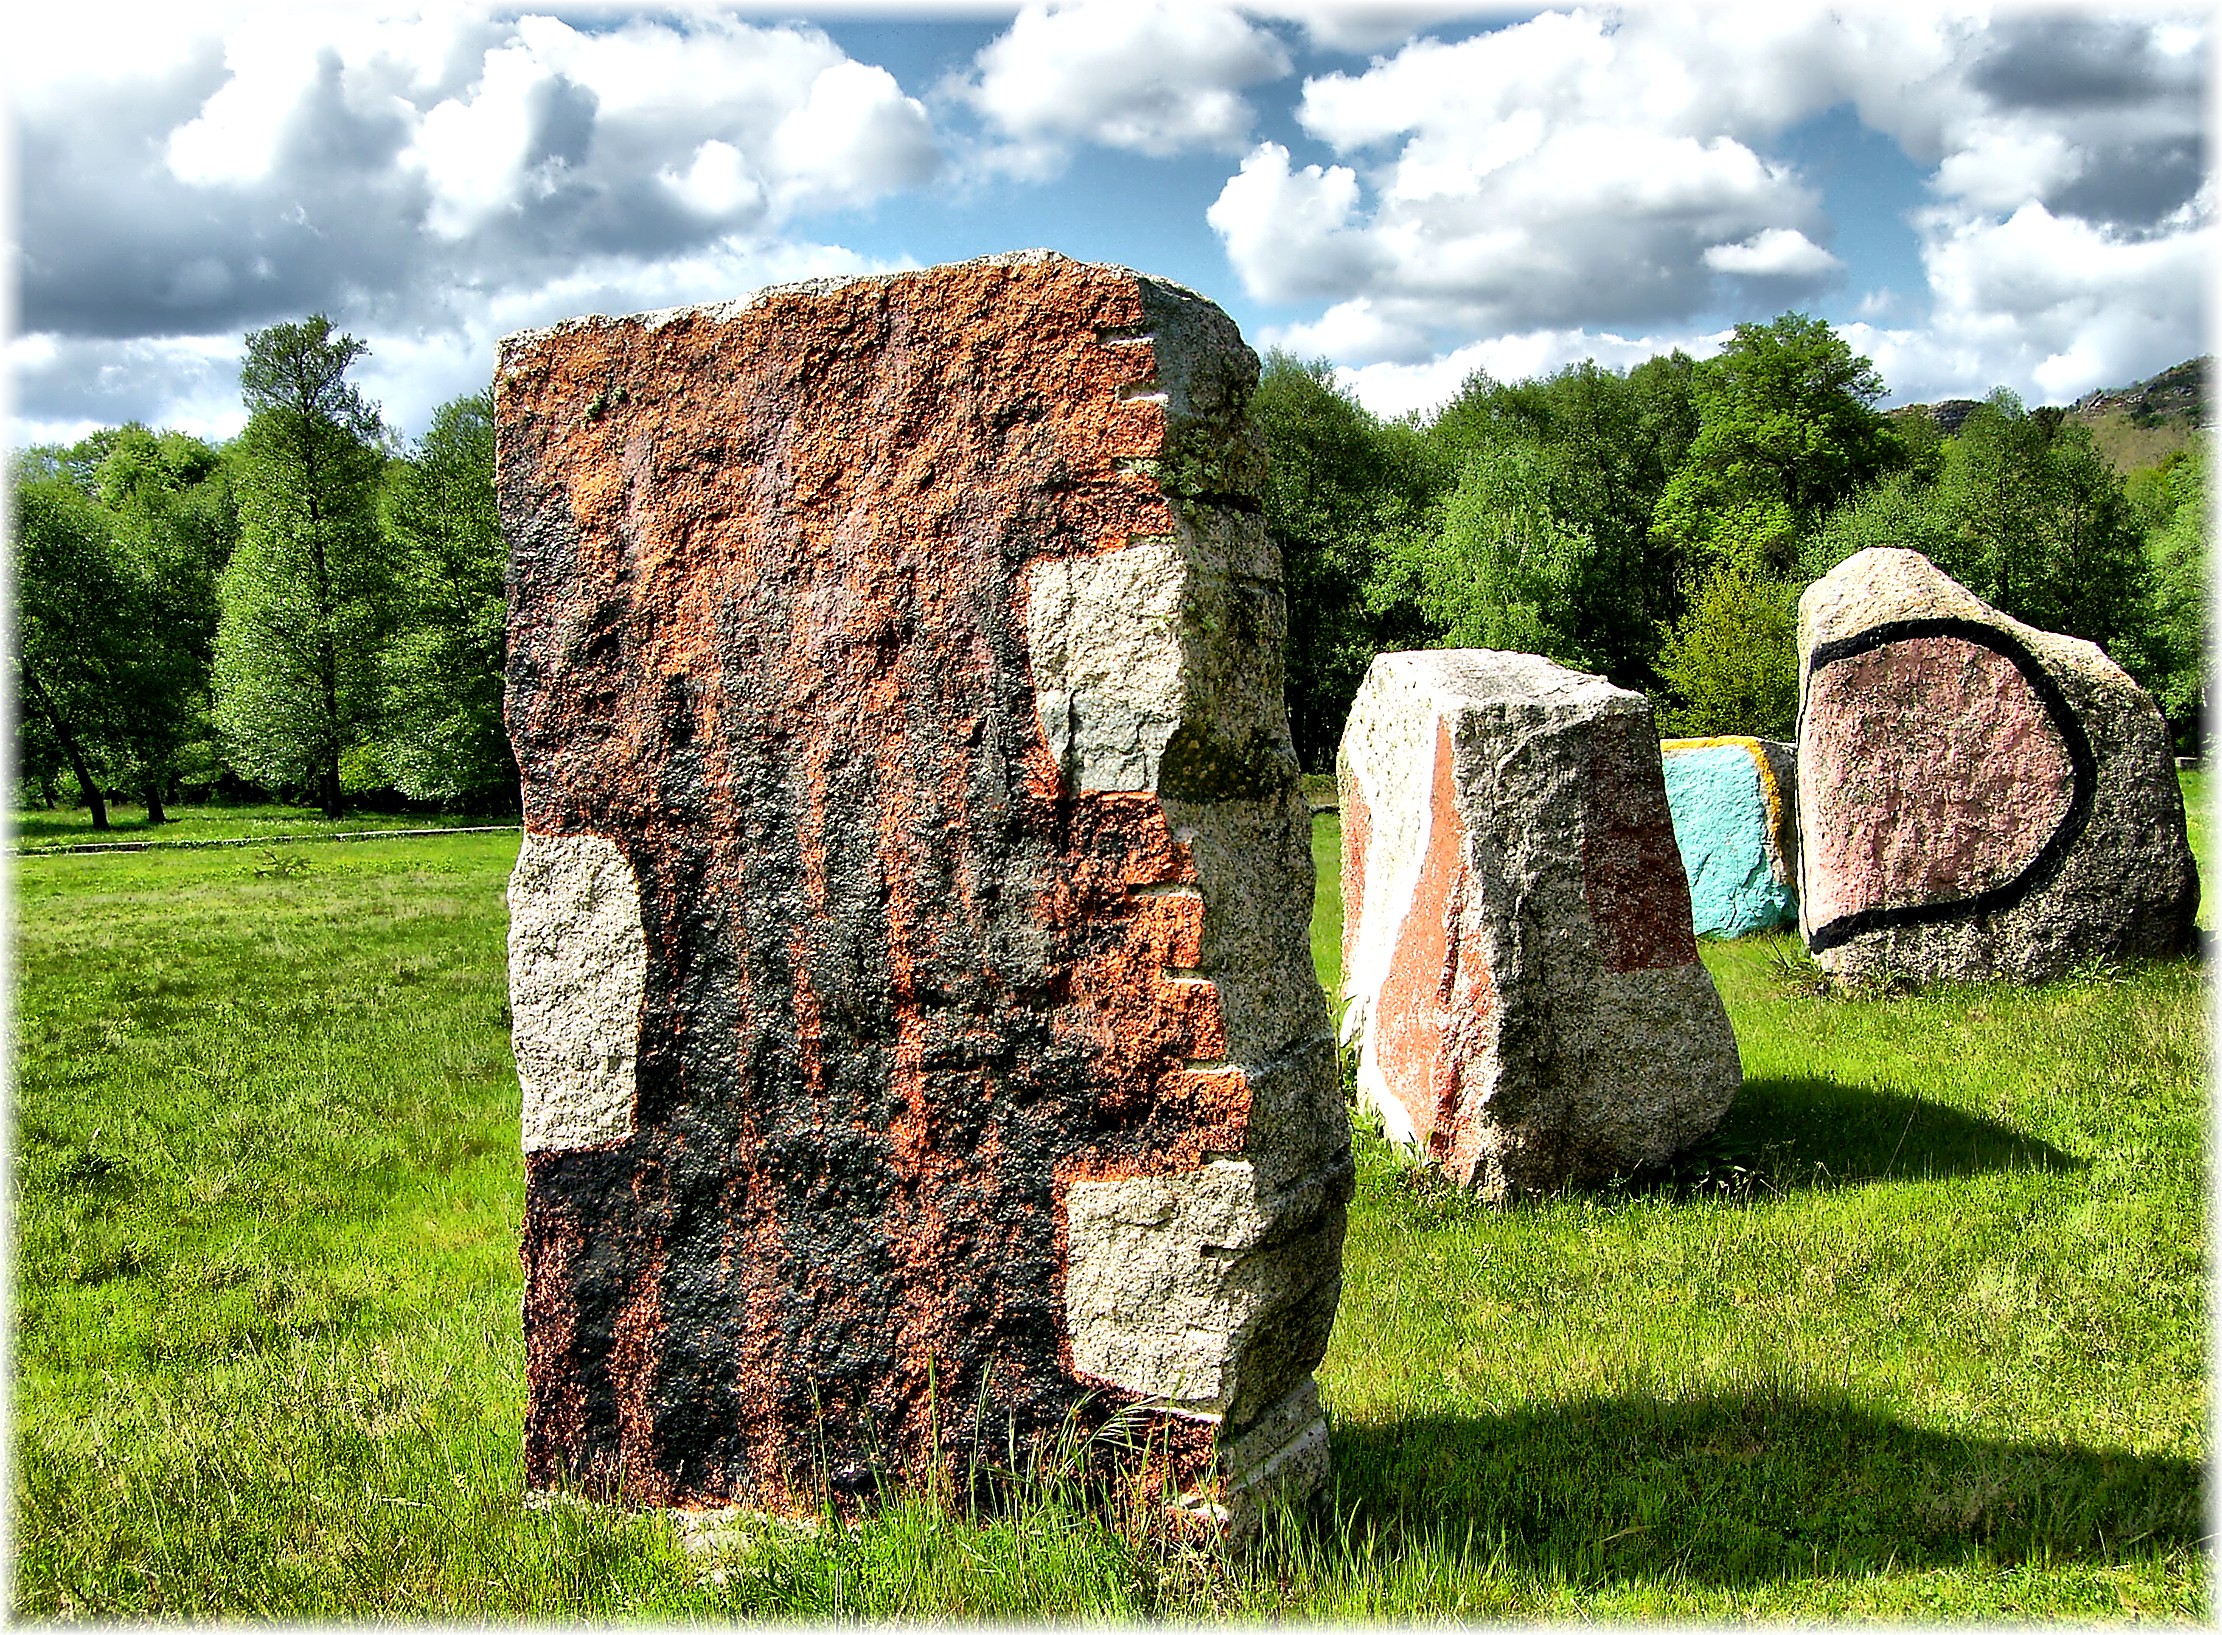
landscape, tree, grass, rock, lawn, europe, terrain, art, spain, ruins, arte, galicia, monolith, galiza, rural area, megalith, ancient history, woody plant